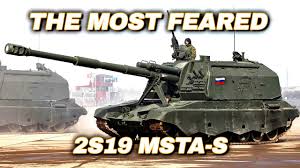
Label: 2S19_MSTA